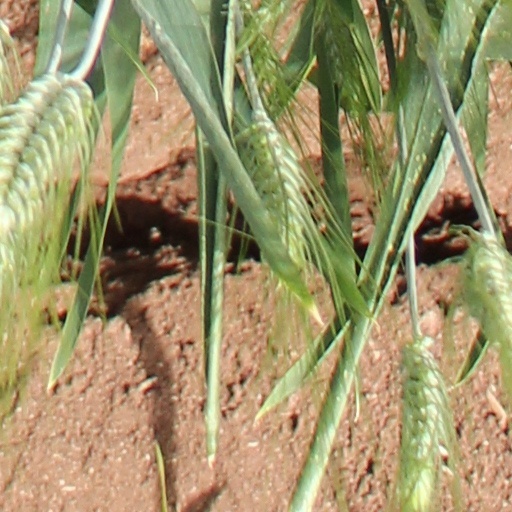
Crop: wheat